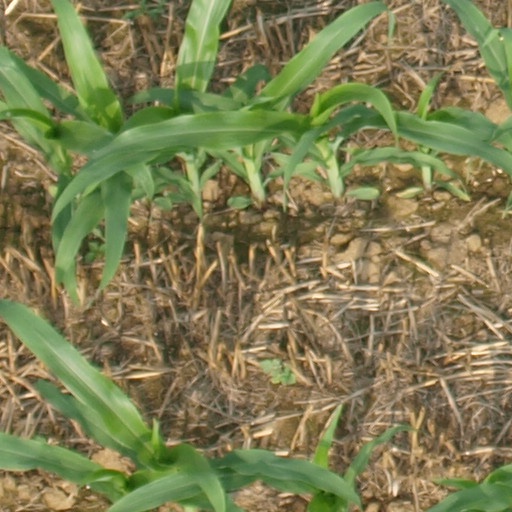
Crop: maize; corn